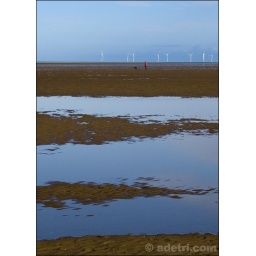
Windfarm and a single red coated person in the frame